Passion Portrait

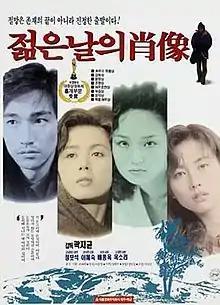
Theatrical poster for "Passion Portrait" (1991)

Passion Portrait is a 1991 South Korean film directed by Kwak Ji-kyoon. It was chosen as Best Film at the Grand Bell Awards.